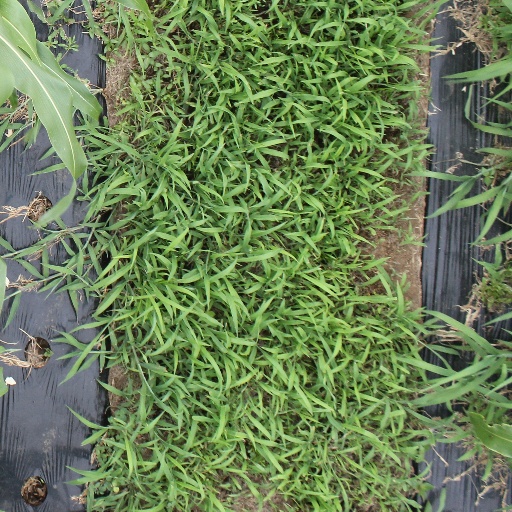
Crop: sorghum